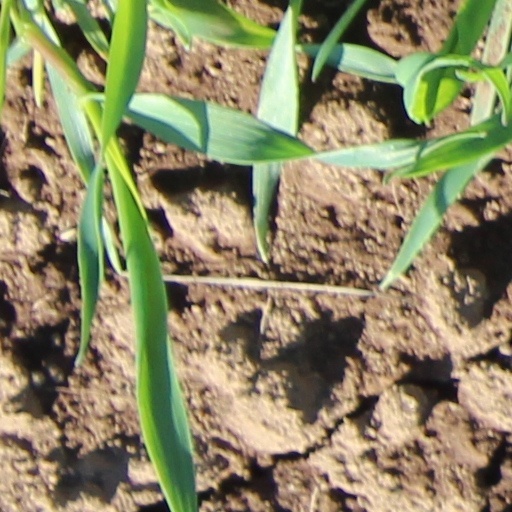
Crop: wheat